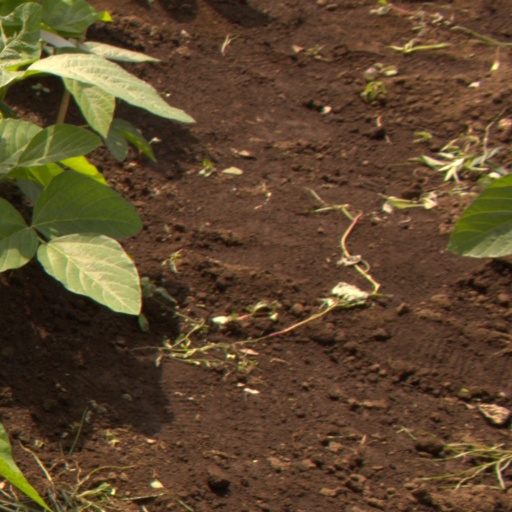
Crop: soybean